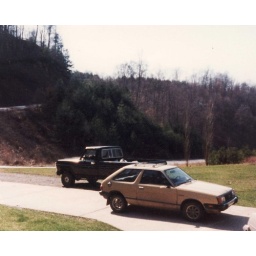
our subaru and ford truck in the driveway back on the mountain